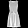
Label: Dress